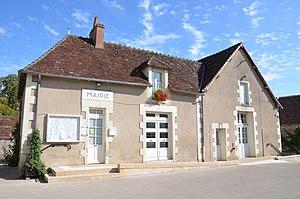
Mairie de Boussay (Indre-et-Loire, France).
Boussay est une commune française du département d'Indre-et-Loire, en région Centre-Val de Loire.